Kill Keith

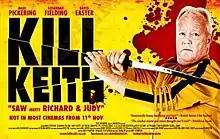

Kill Keith is a 2011 British comedy horror film starring Susannah Fielding, Marc Pickering, David Easter and Keith Chegwin.